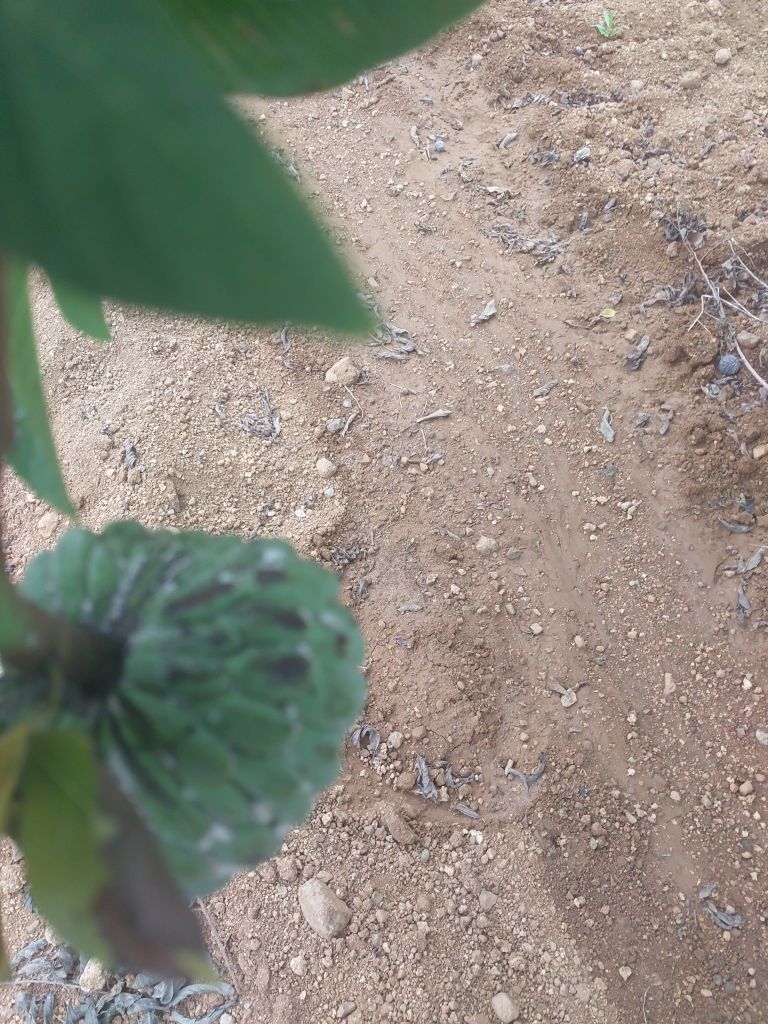
Disease label: Leaf spot on fruit